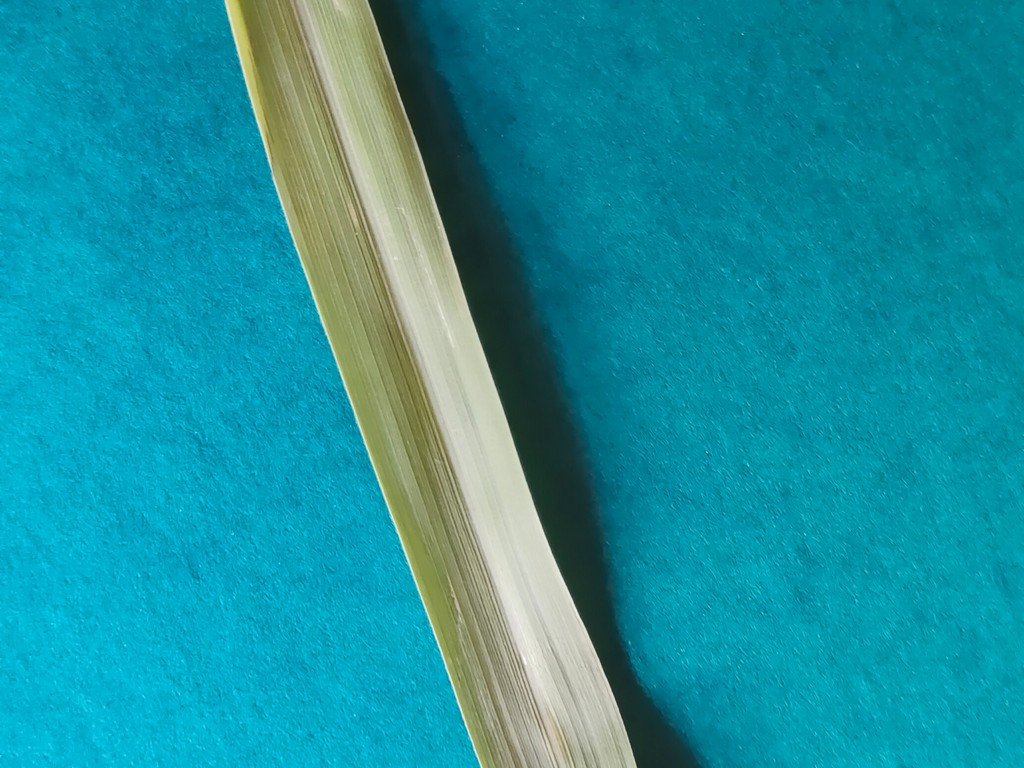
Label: Healthy